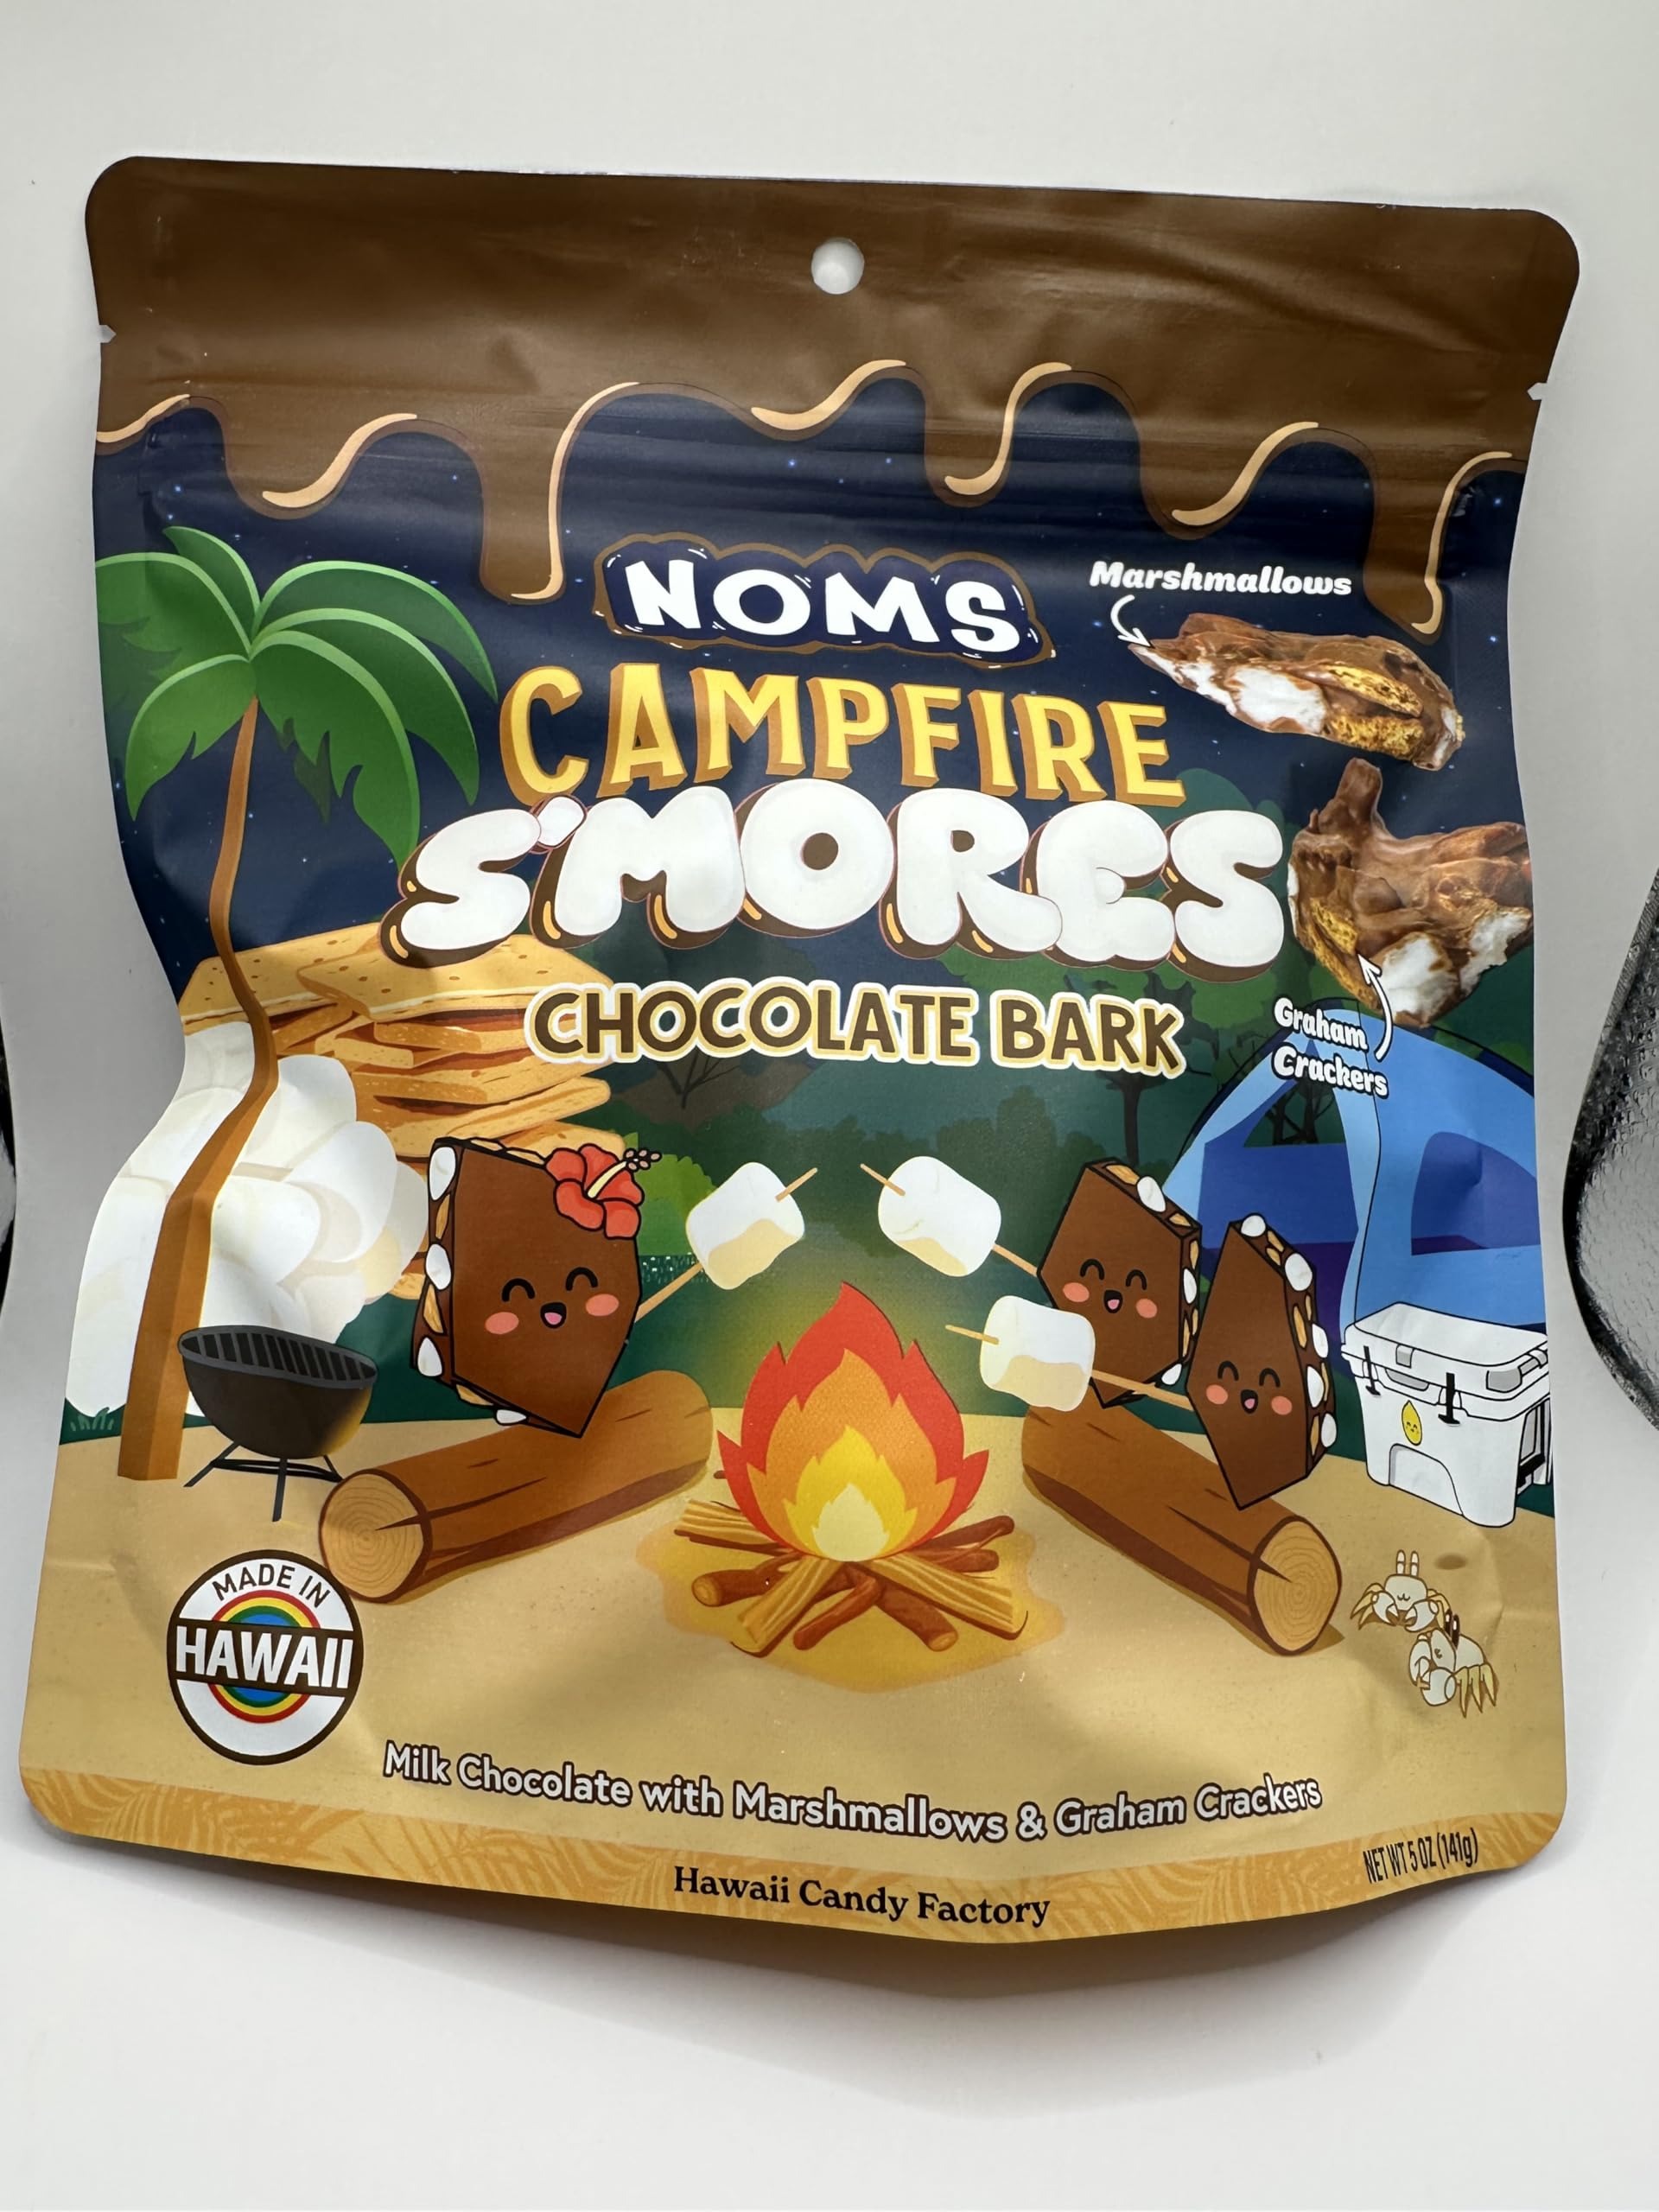
Item Name: Noms Campfire S'mores Da Bag
Bullet Point: <p>🌟 Indulge in Noms Campfire S’mores – the Ultimate Chocolate Treat!</p> <p>Noms combines rich chocolate, fluffy marshmallows, and crunchy graham crackers for a delightful twist on a classic campfire favorite that will satisfy your sweet cravings.</p> <p>🔥 Chocolate - Creamy &amp; Rich</p> <p>🍪 Graham Crackers - Crunchy &amp; Sweet</p> <p>🍡 Marshmallows - Soft &amp; Fluffy</p>
Product Description: <p>ð Indulge in Noms Campfire Sâ mores â the Ultimate Chocolate Treat!</p> <p>Noms combines rich chocolate, fluffy marshmallows, and crunchy graham crackers for a delightful twist on a classic campfire favorite that will satisfy your sweet cravings.</p> <p>ð ¥ Chocolate - Creamy &amp; Rich</p> <p>ð ª Graham Crackers - Crunchy &amp; Sweet</p> <p>ð ¡ Marshmallows - Soft &amp; Fluffy</p>
Value: 6.0
Unit: Ounce

Price: 14.79